Highwaymen (film)

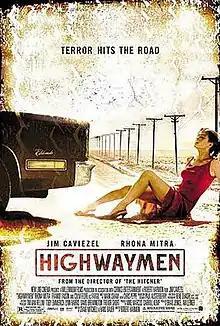
Theatrical release poster

Highwaymen is a 2004 action thriller film directed by Robert Harmon. An American-Canadian production, it stars Jim Caviezel, Rhona Mitra, Frankie Faison, and Colm Feore. The score was composed by Mark Isham. The film was released on 13 February 2004.